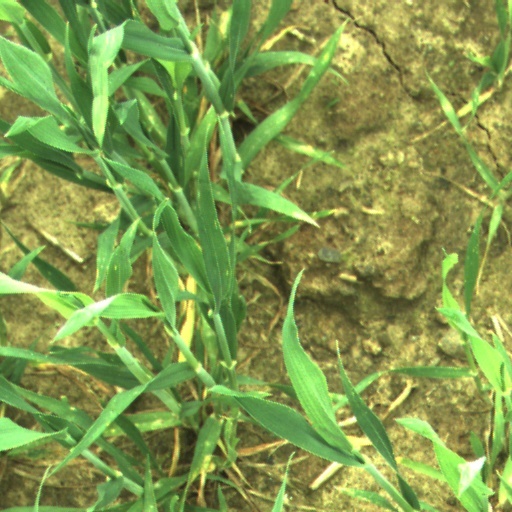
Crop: wheat